Ralph Lewis (actor)

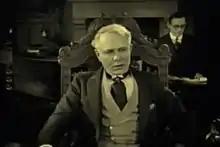
Lewis in "The Hoodlum" (1919)

Ralph Percy Lewis (October 8, 1872 – December 4, 1937) was an American actor of the silent film era.